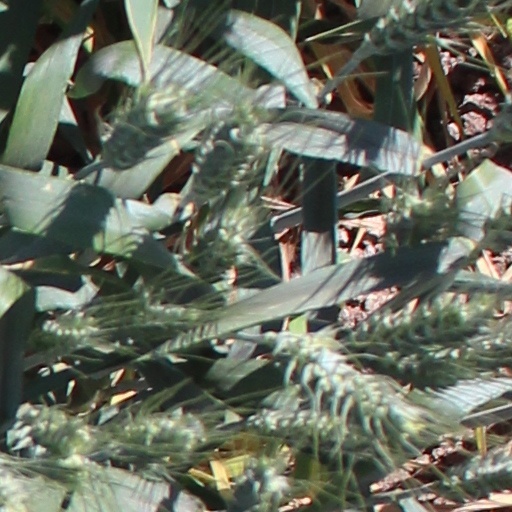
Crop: wheat